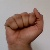
The image shows a hand gesture representing the letter 'A' in Indian Sign Language.